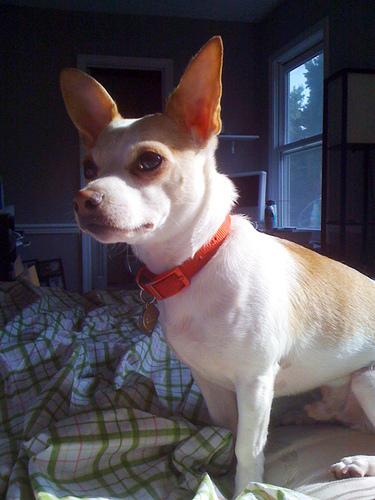
Breed: chihuahua